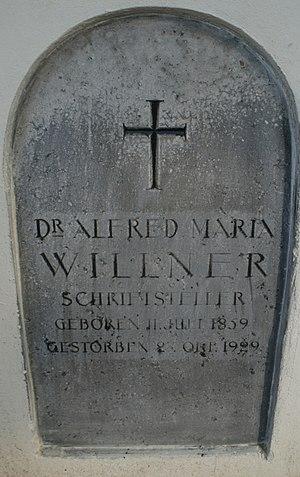
Alfred Maria Willner est un librettiste et compositeur autrichien.